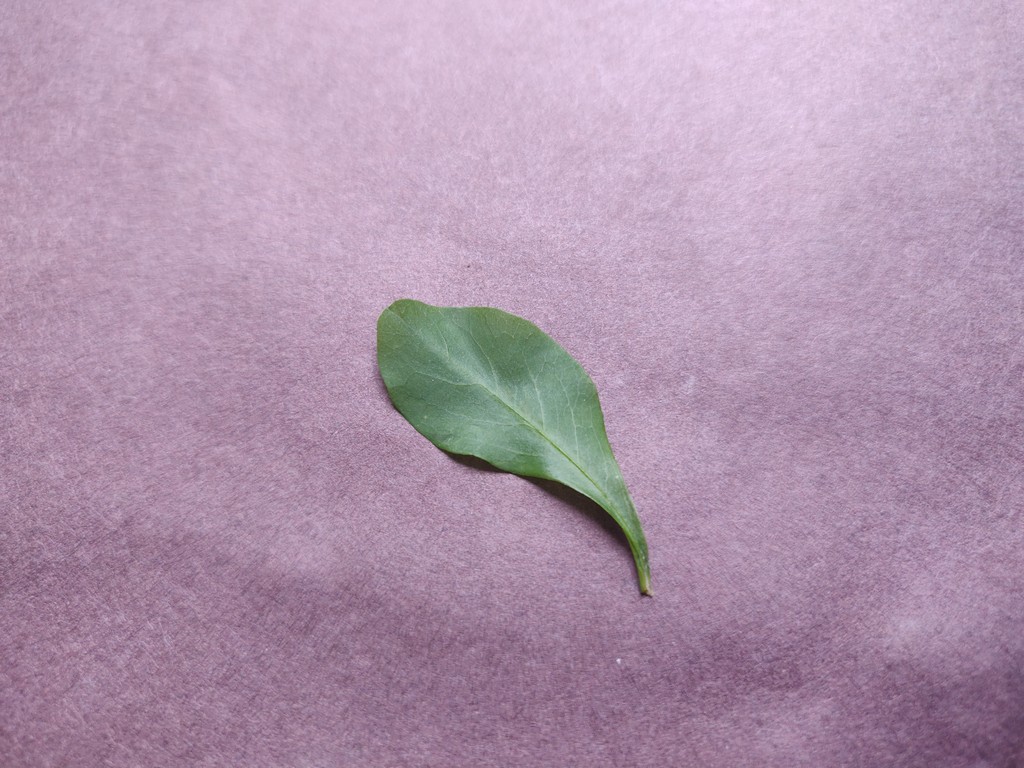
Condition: Healthy
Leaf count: single
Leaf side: front